Association des Guides du Cameroun

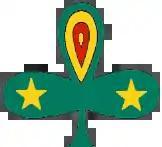
Guide Association of Cameroon

The Association des Guides du Cameroun (AGC, "Guide Association of Cameroon") is the national Guiding organization of Cameroon. It serves 3,000 members (as of 2003). Founded in 1943, the girls-only organization